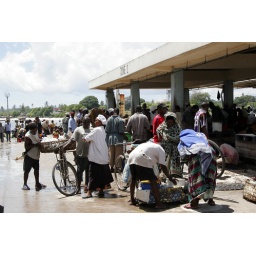
Halmashauri ya Manispaa ya Ilala, the fish market in Dar es Salaam, Tanzania [20080317]